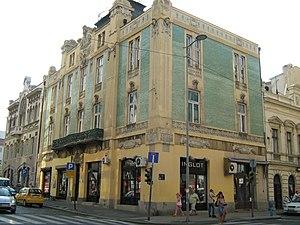
La maison Stamenković est située à Belgrade, la capitale de la Serbie, dans la municipalité urbaine de Stari grad. Construite en 1907, elle est inscrite sur la liste des biens culturels de la ville de Belgrade.
Cet article recense les monuments culturels du district de la Ville de Belgrade en Serbie.